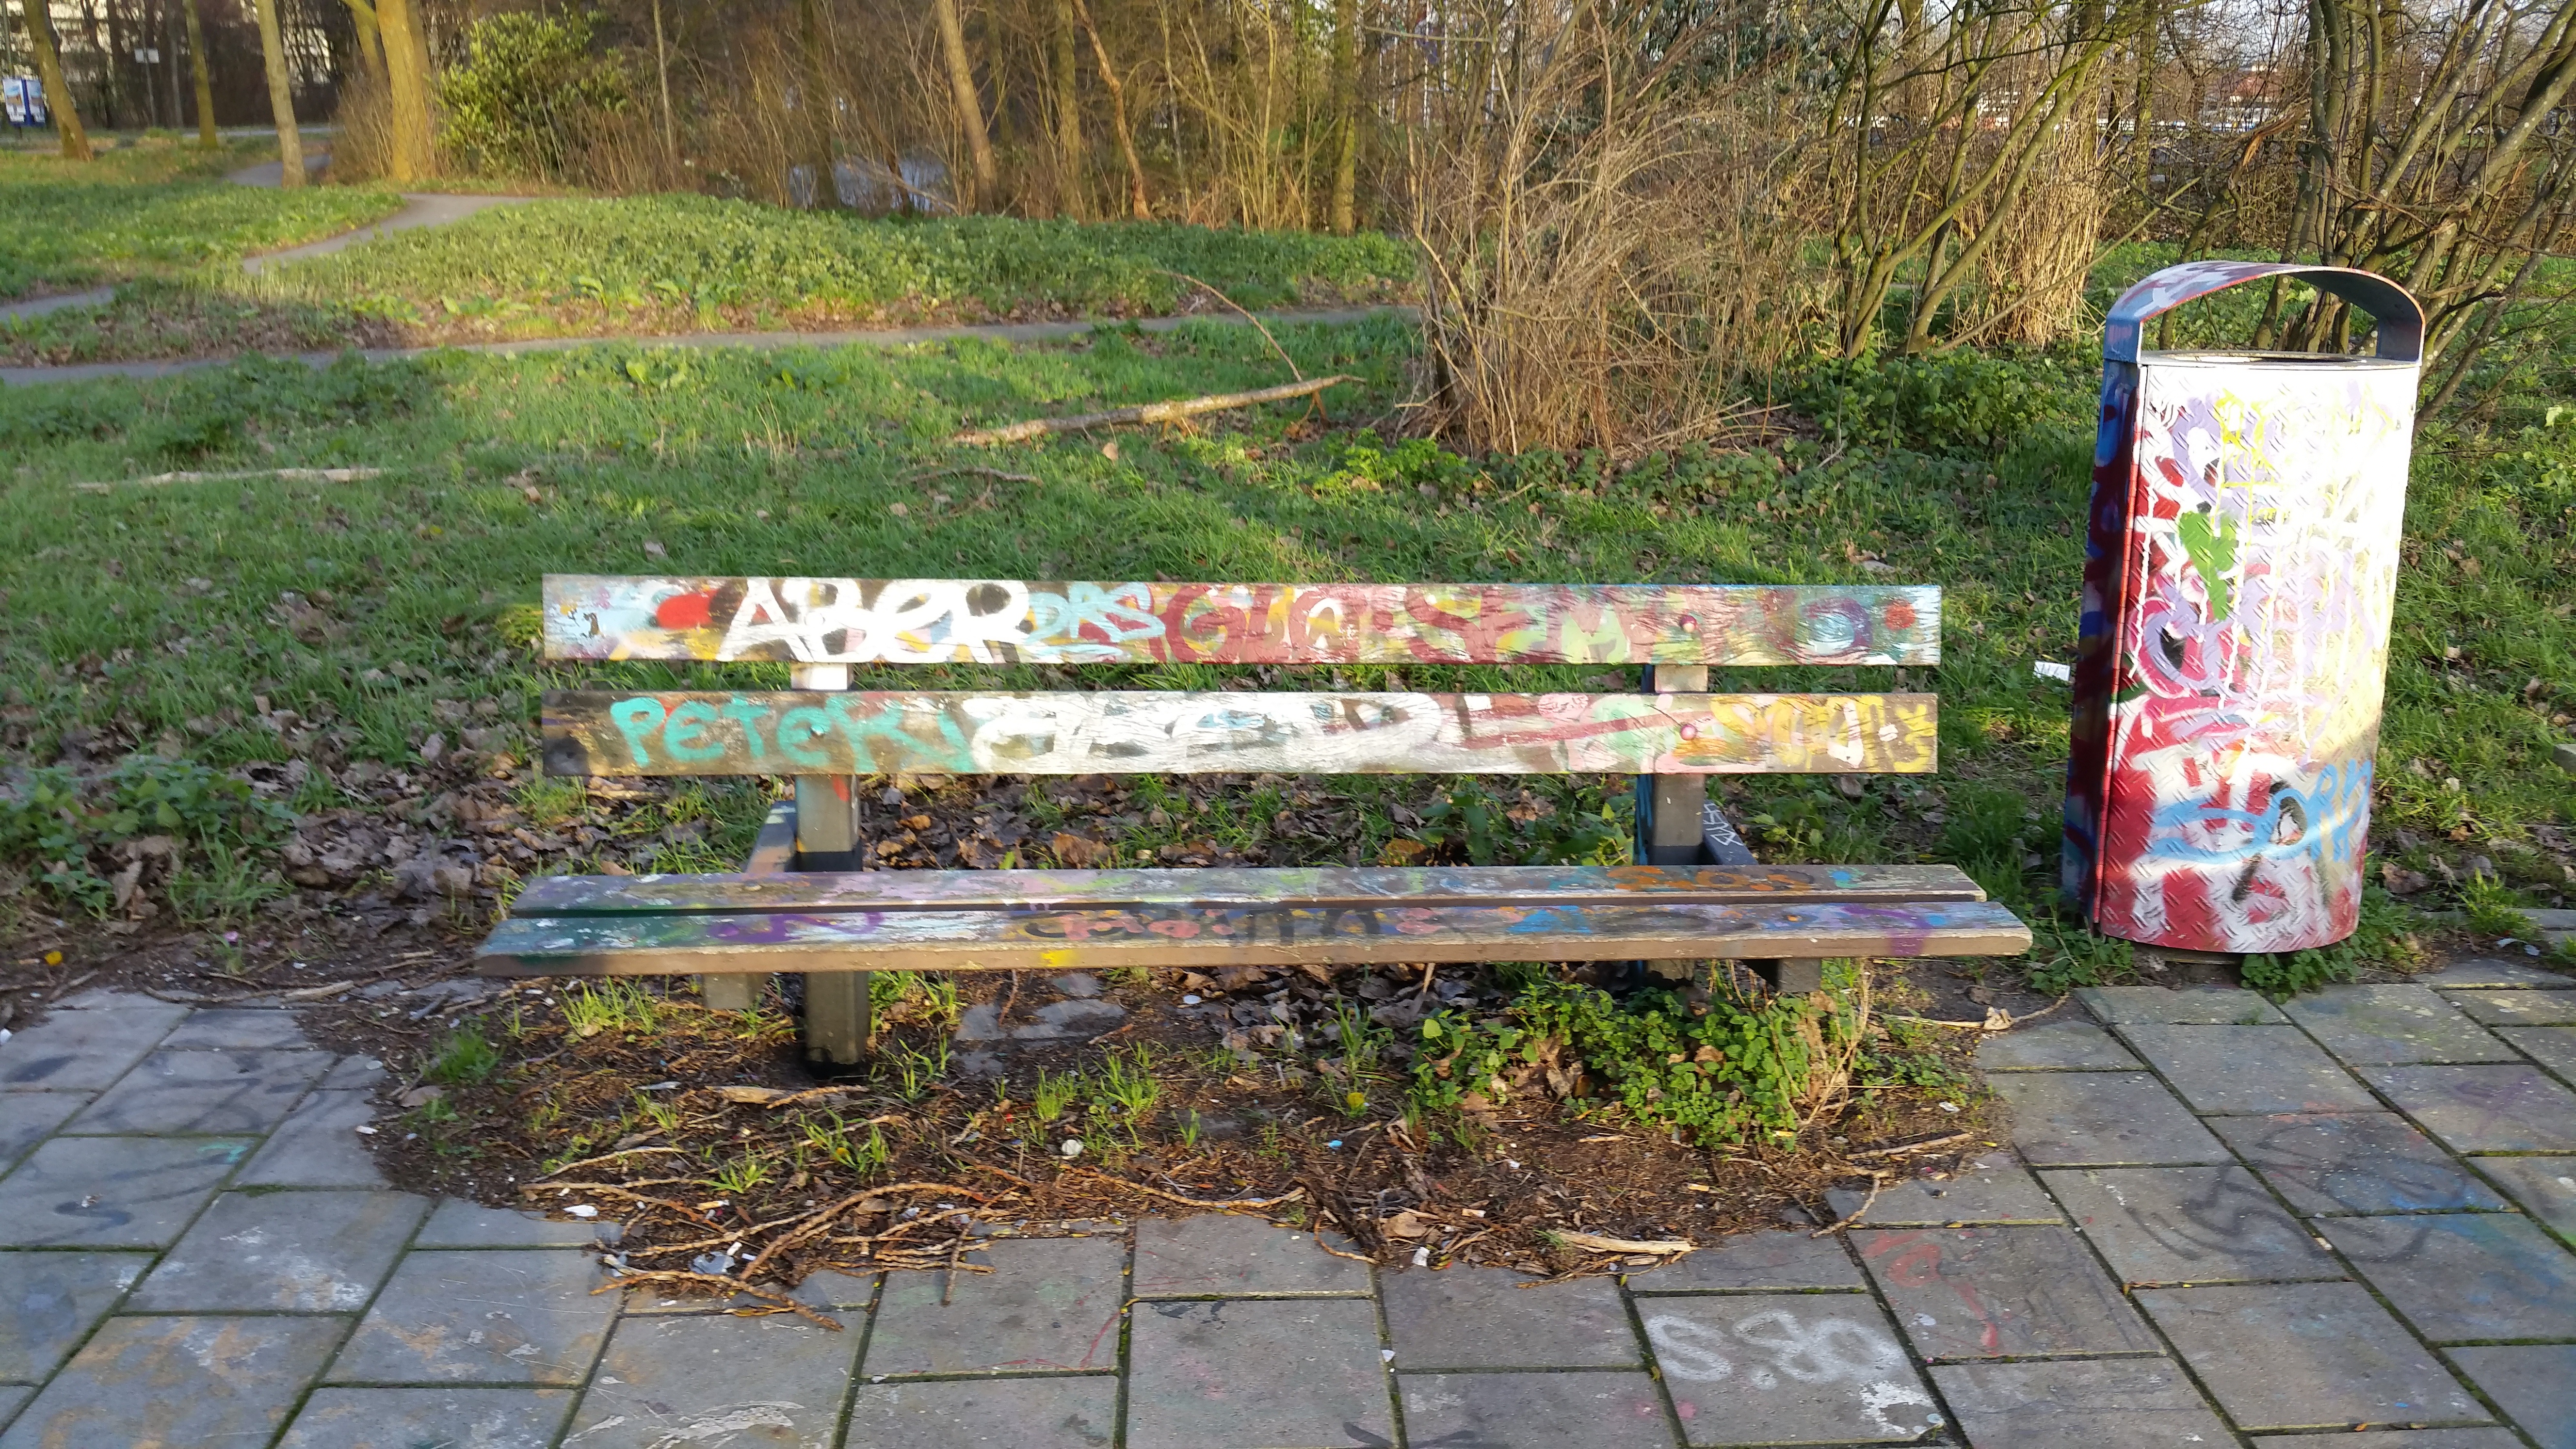
trail, bench, lawn, walkway, prague, garden, graffiti, wooden bench, bank, litter, yard